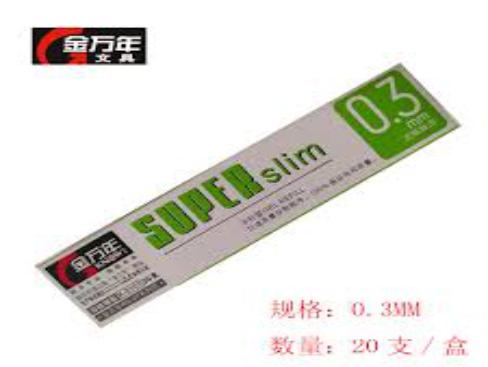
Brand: kimani
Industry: Necessities